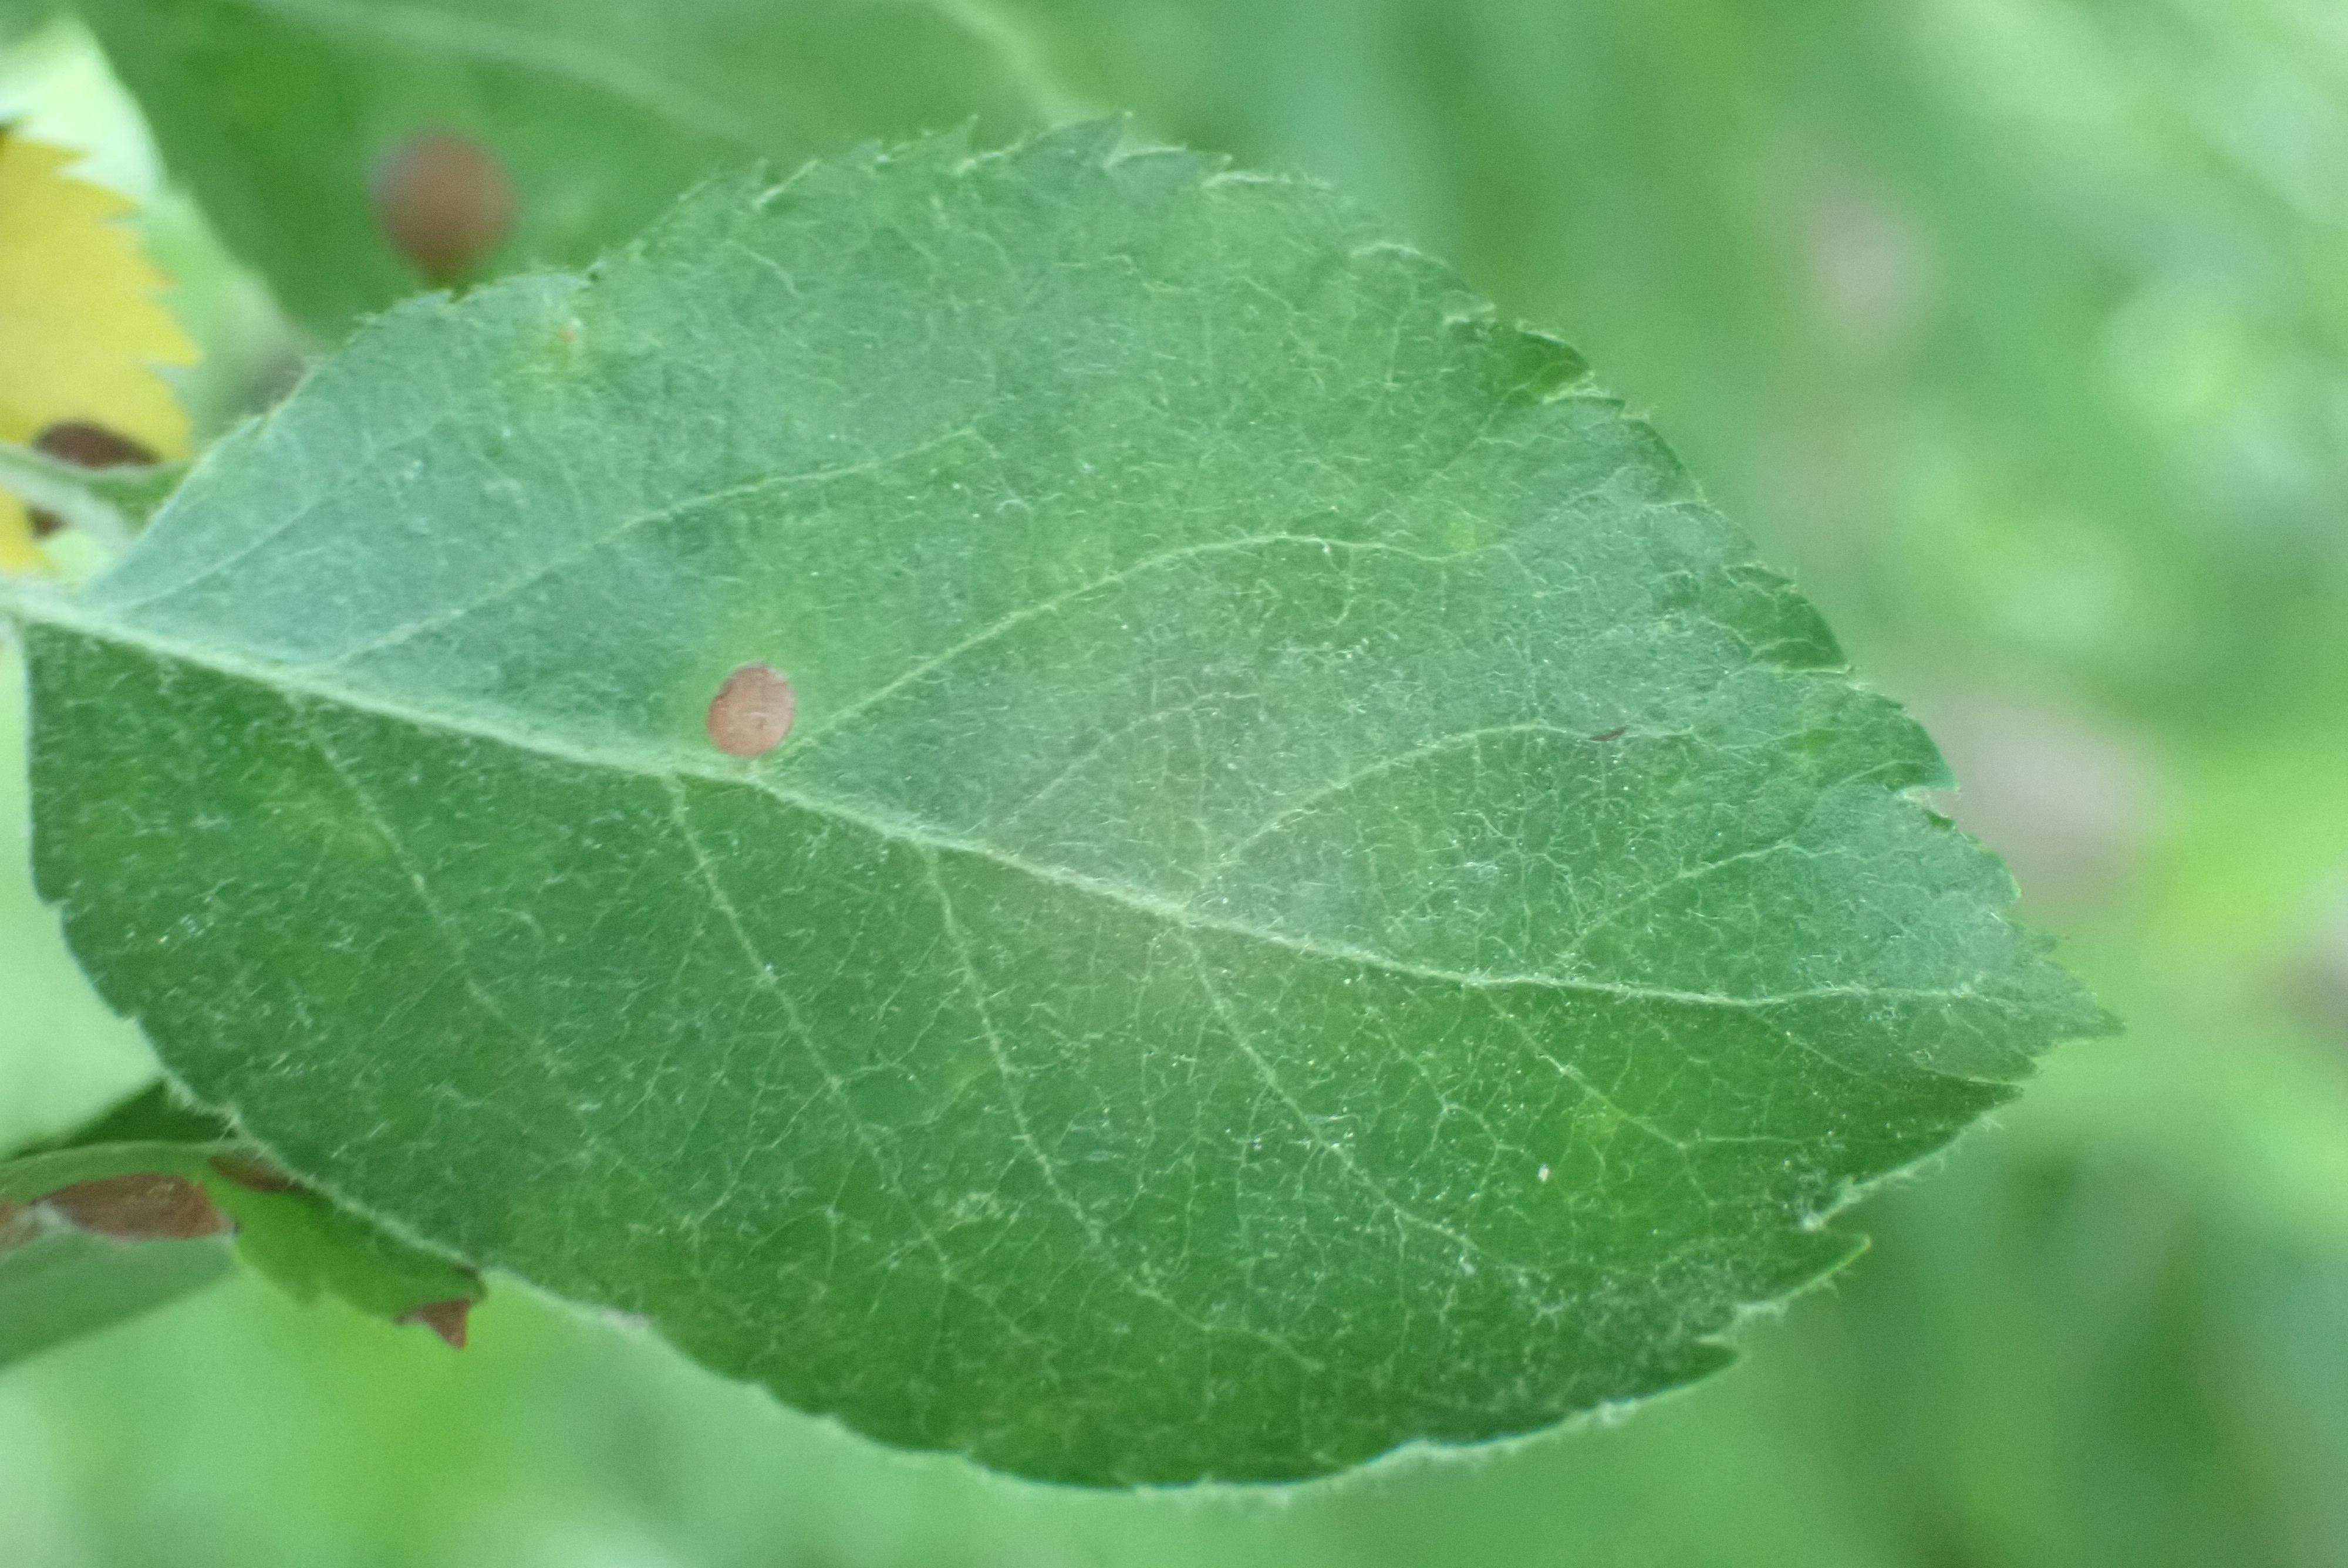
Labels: frog_eye_leaf_spot